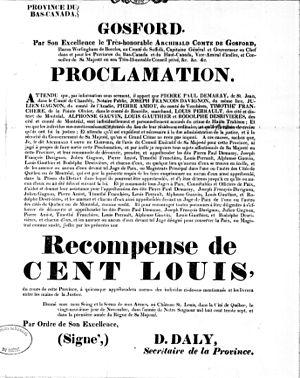
Proclamation émise le 29 novembre 1837 par le gouverneur britannique Gosford offrant une récompense pour la capture de Patriotes canadiens
François Joseph Davignon est un médecin du Bas-Canada et des États-Unis. Il a aussi été un Patriote républicain du Bas-Canada et un chirurgien dans l'armée de l'Union lors de la Guerre civile aux États-Unis.